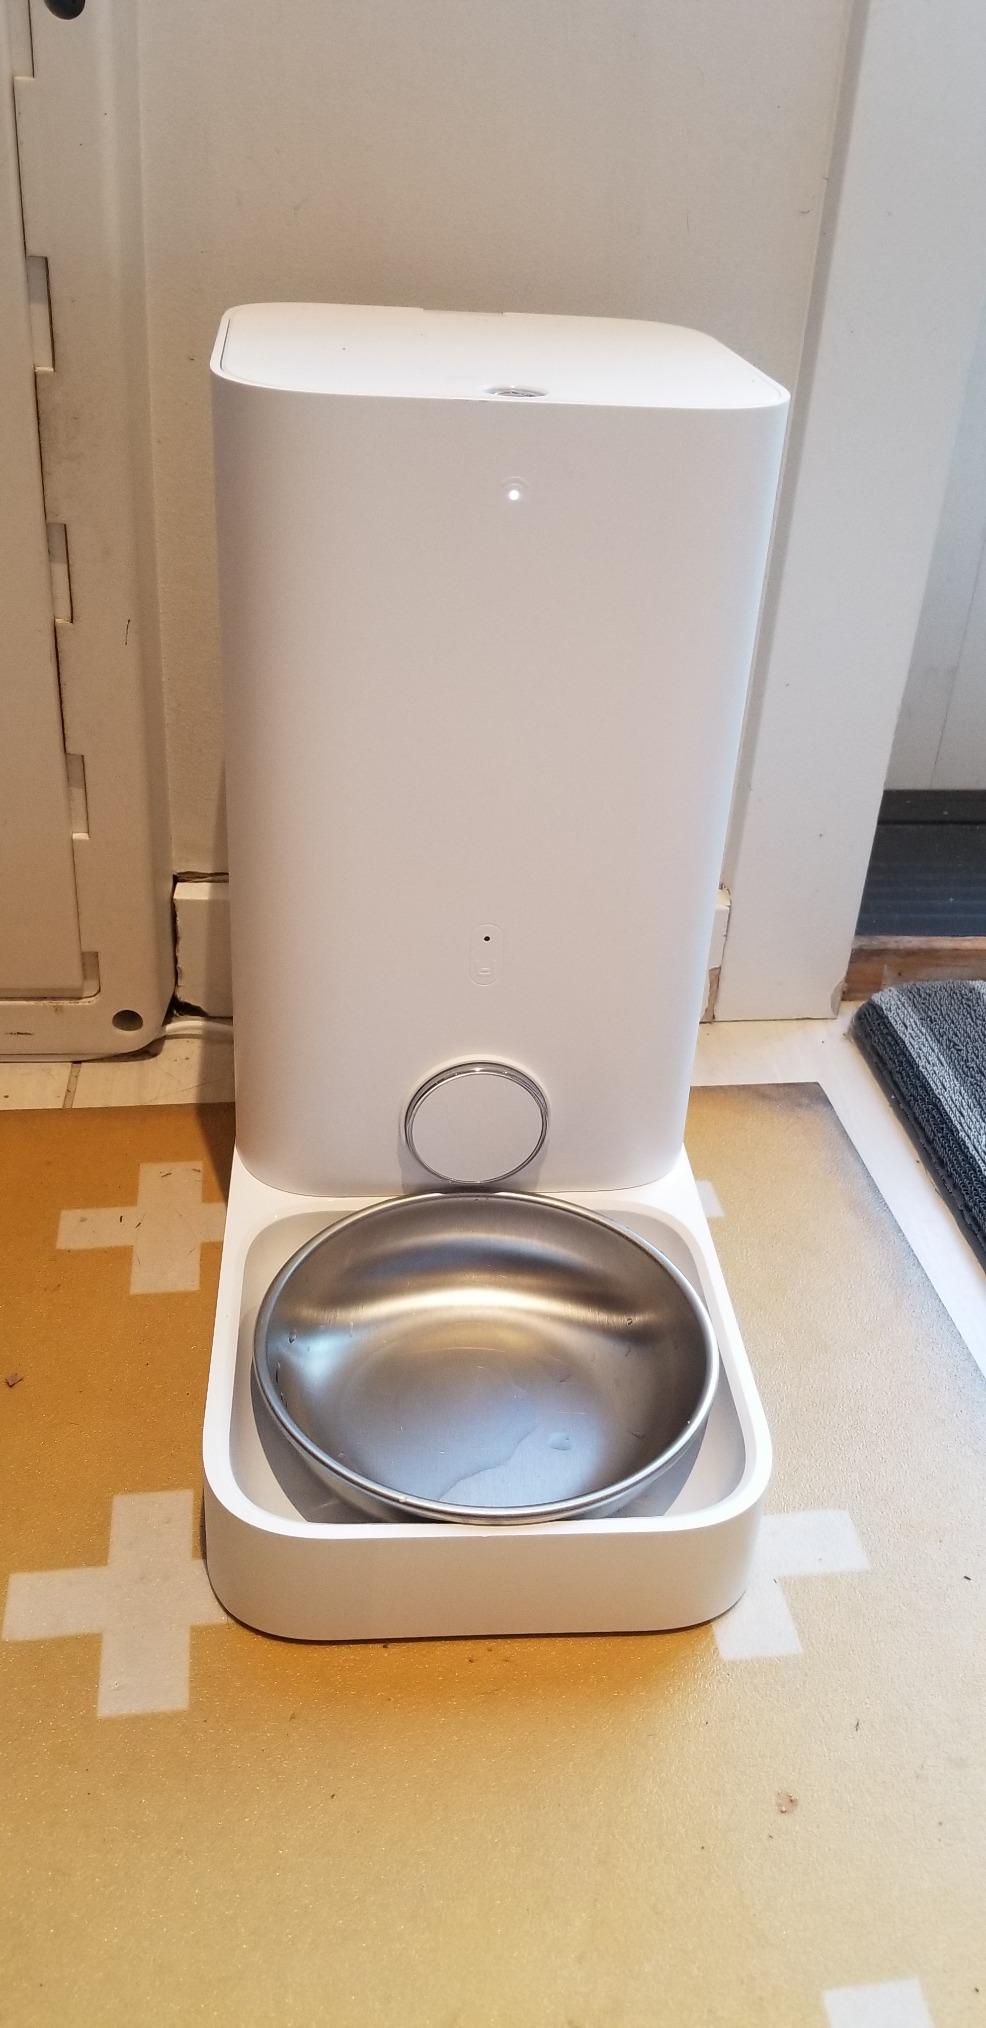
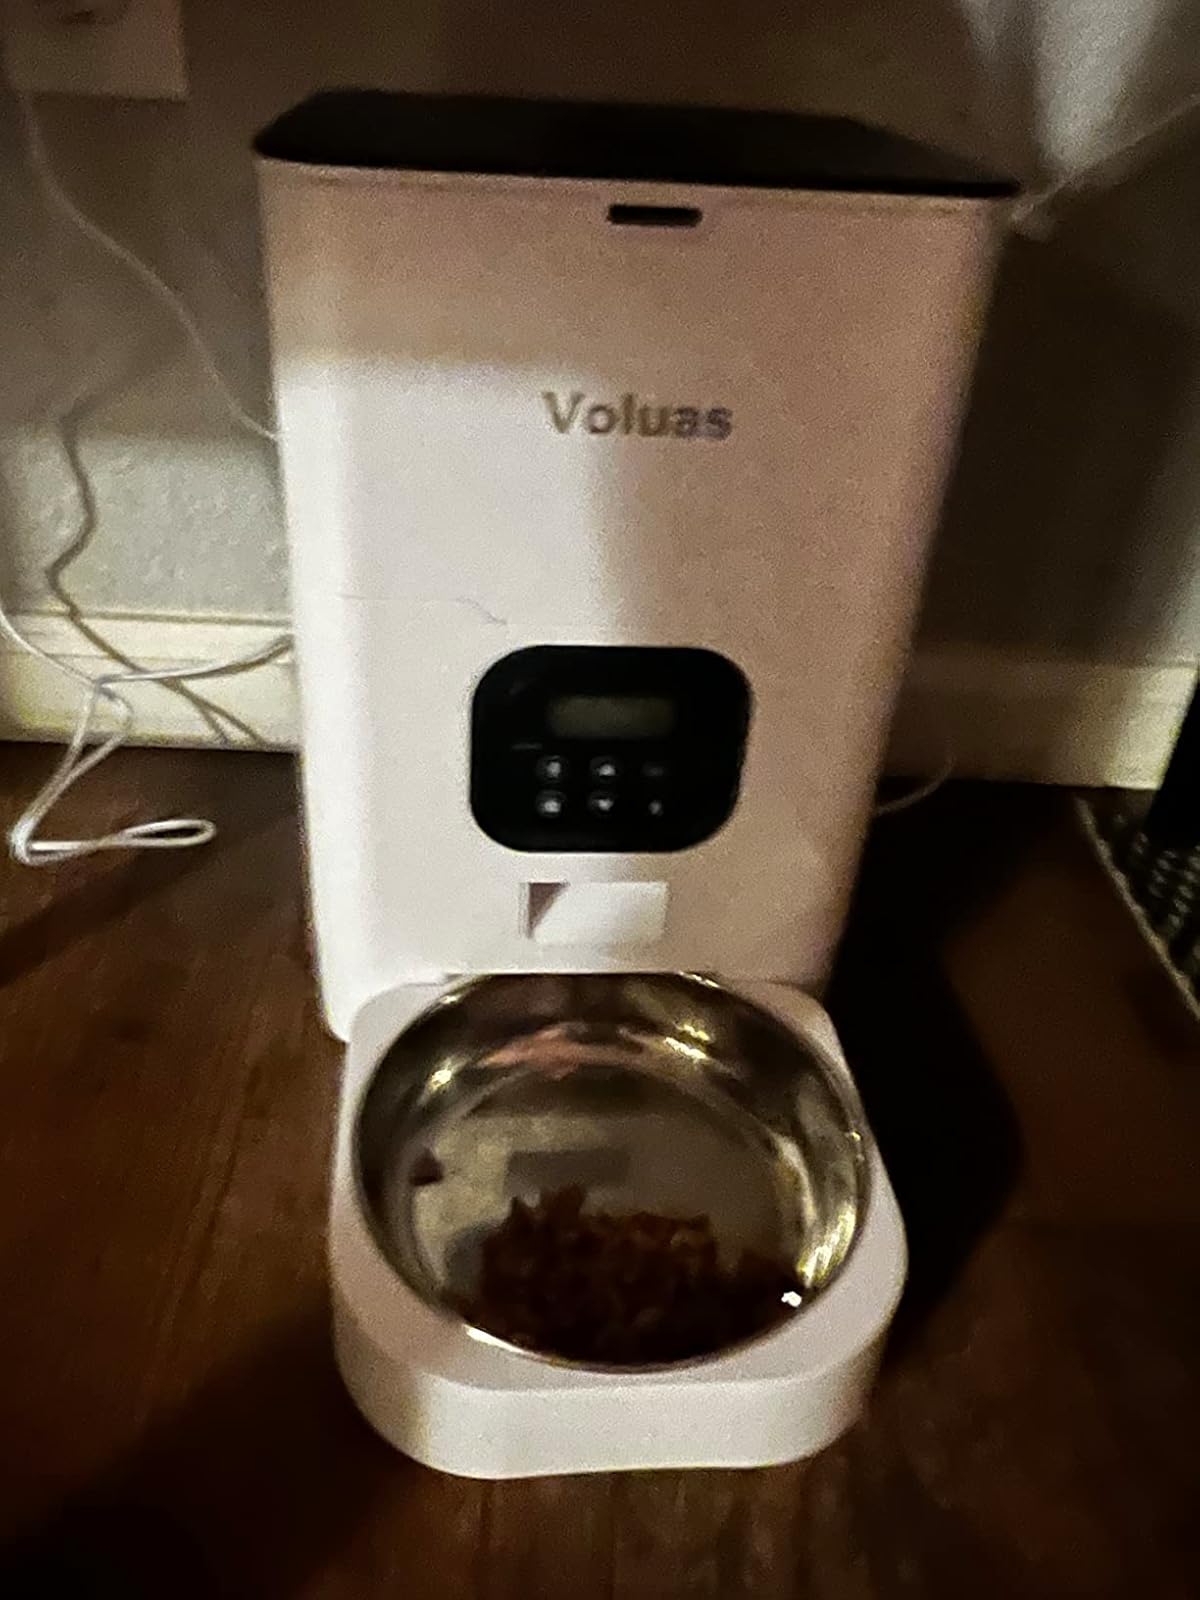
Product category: items_feeder
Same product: no